Melaleuca striata

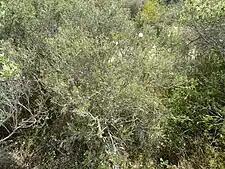
Habit in the Esperance wetlands

"Melaleuca striata" was first formally described in 1806 by the French biologist, Jacques Labillardière in "Novae Hollandiae Plantarum Specimen". The specific epithet ("striata") is derived from the Latin "stria" meaning a "furrow", "channel" or "pleat" referring to the striated appearance of the leaves.